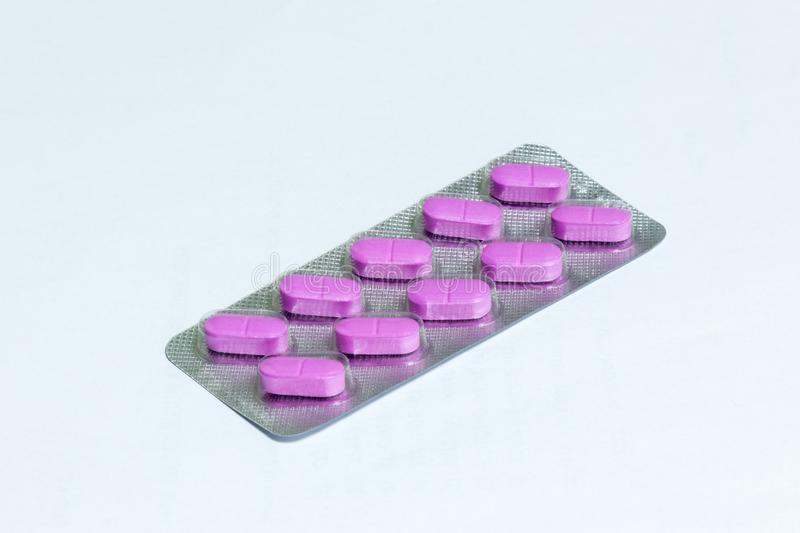
Label: plastic